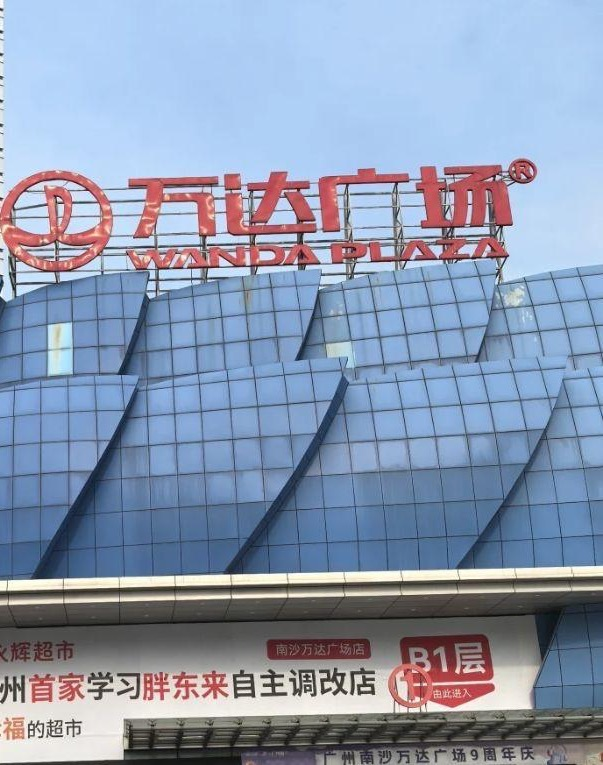
地标名称：广州南沙万达广场
所在城市：广州市·南沙区